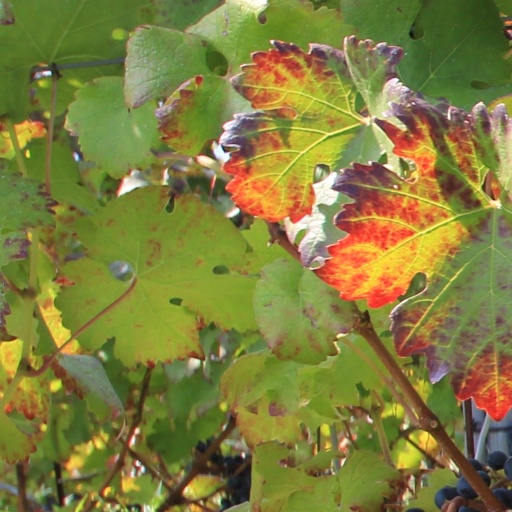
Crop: grape